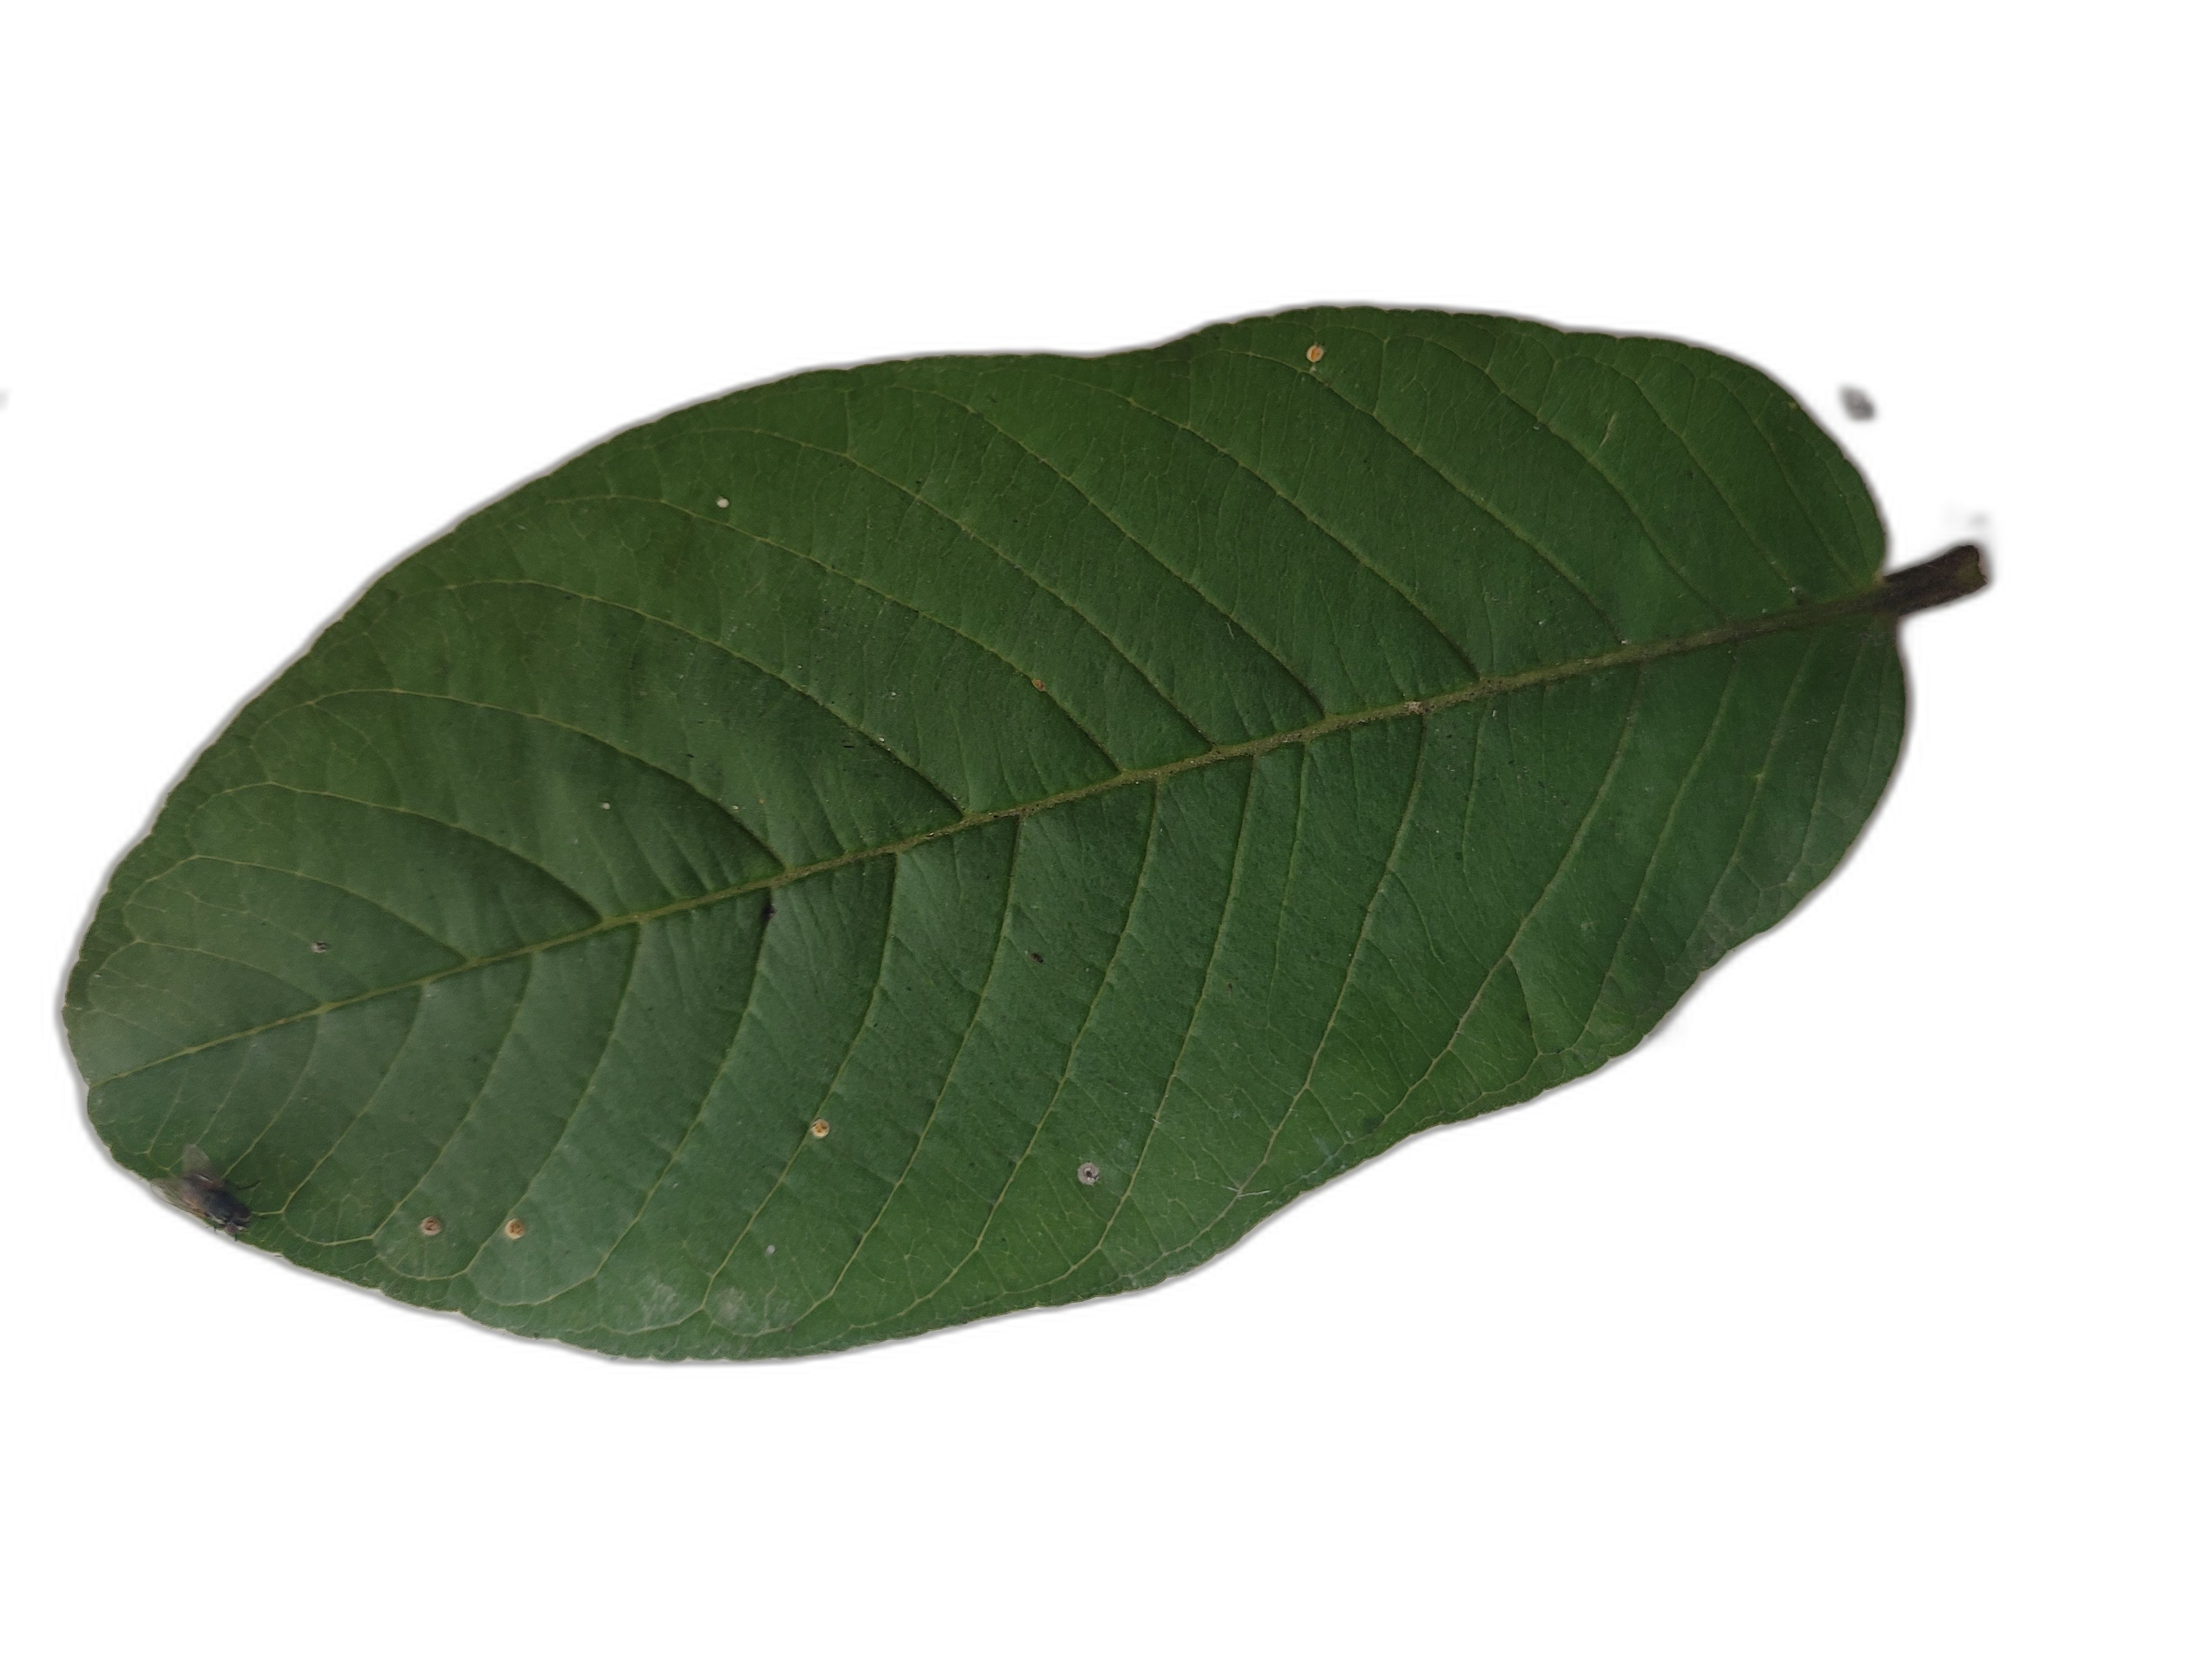
Plant part: leaf
Disease: Healthy